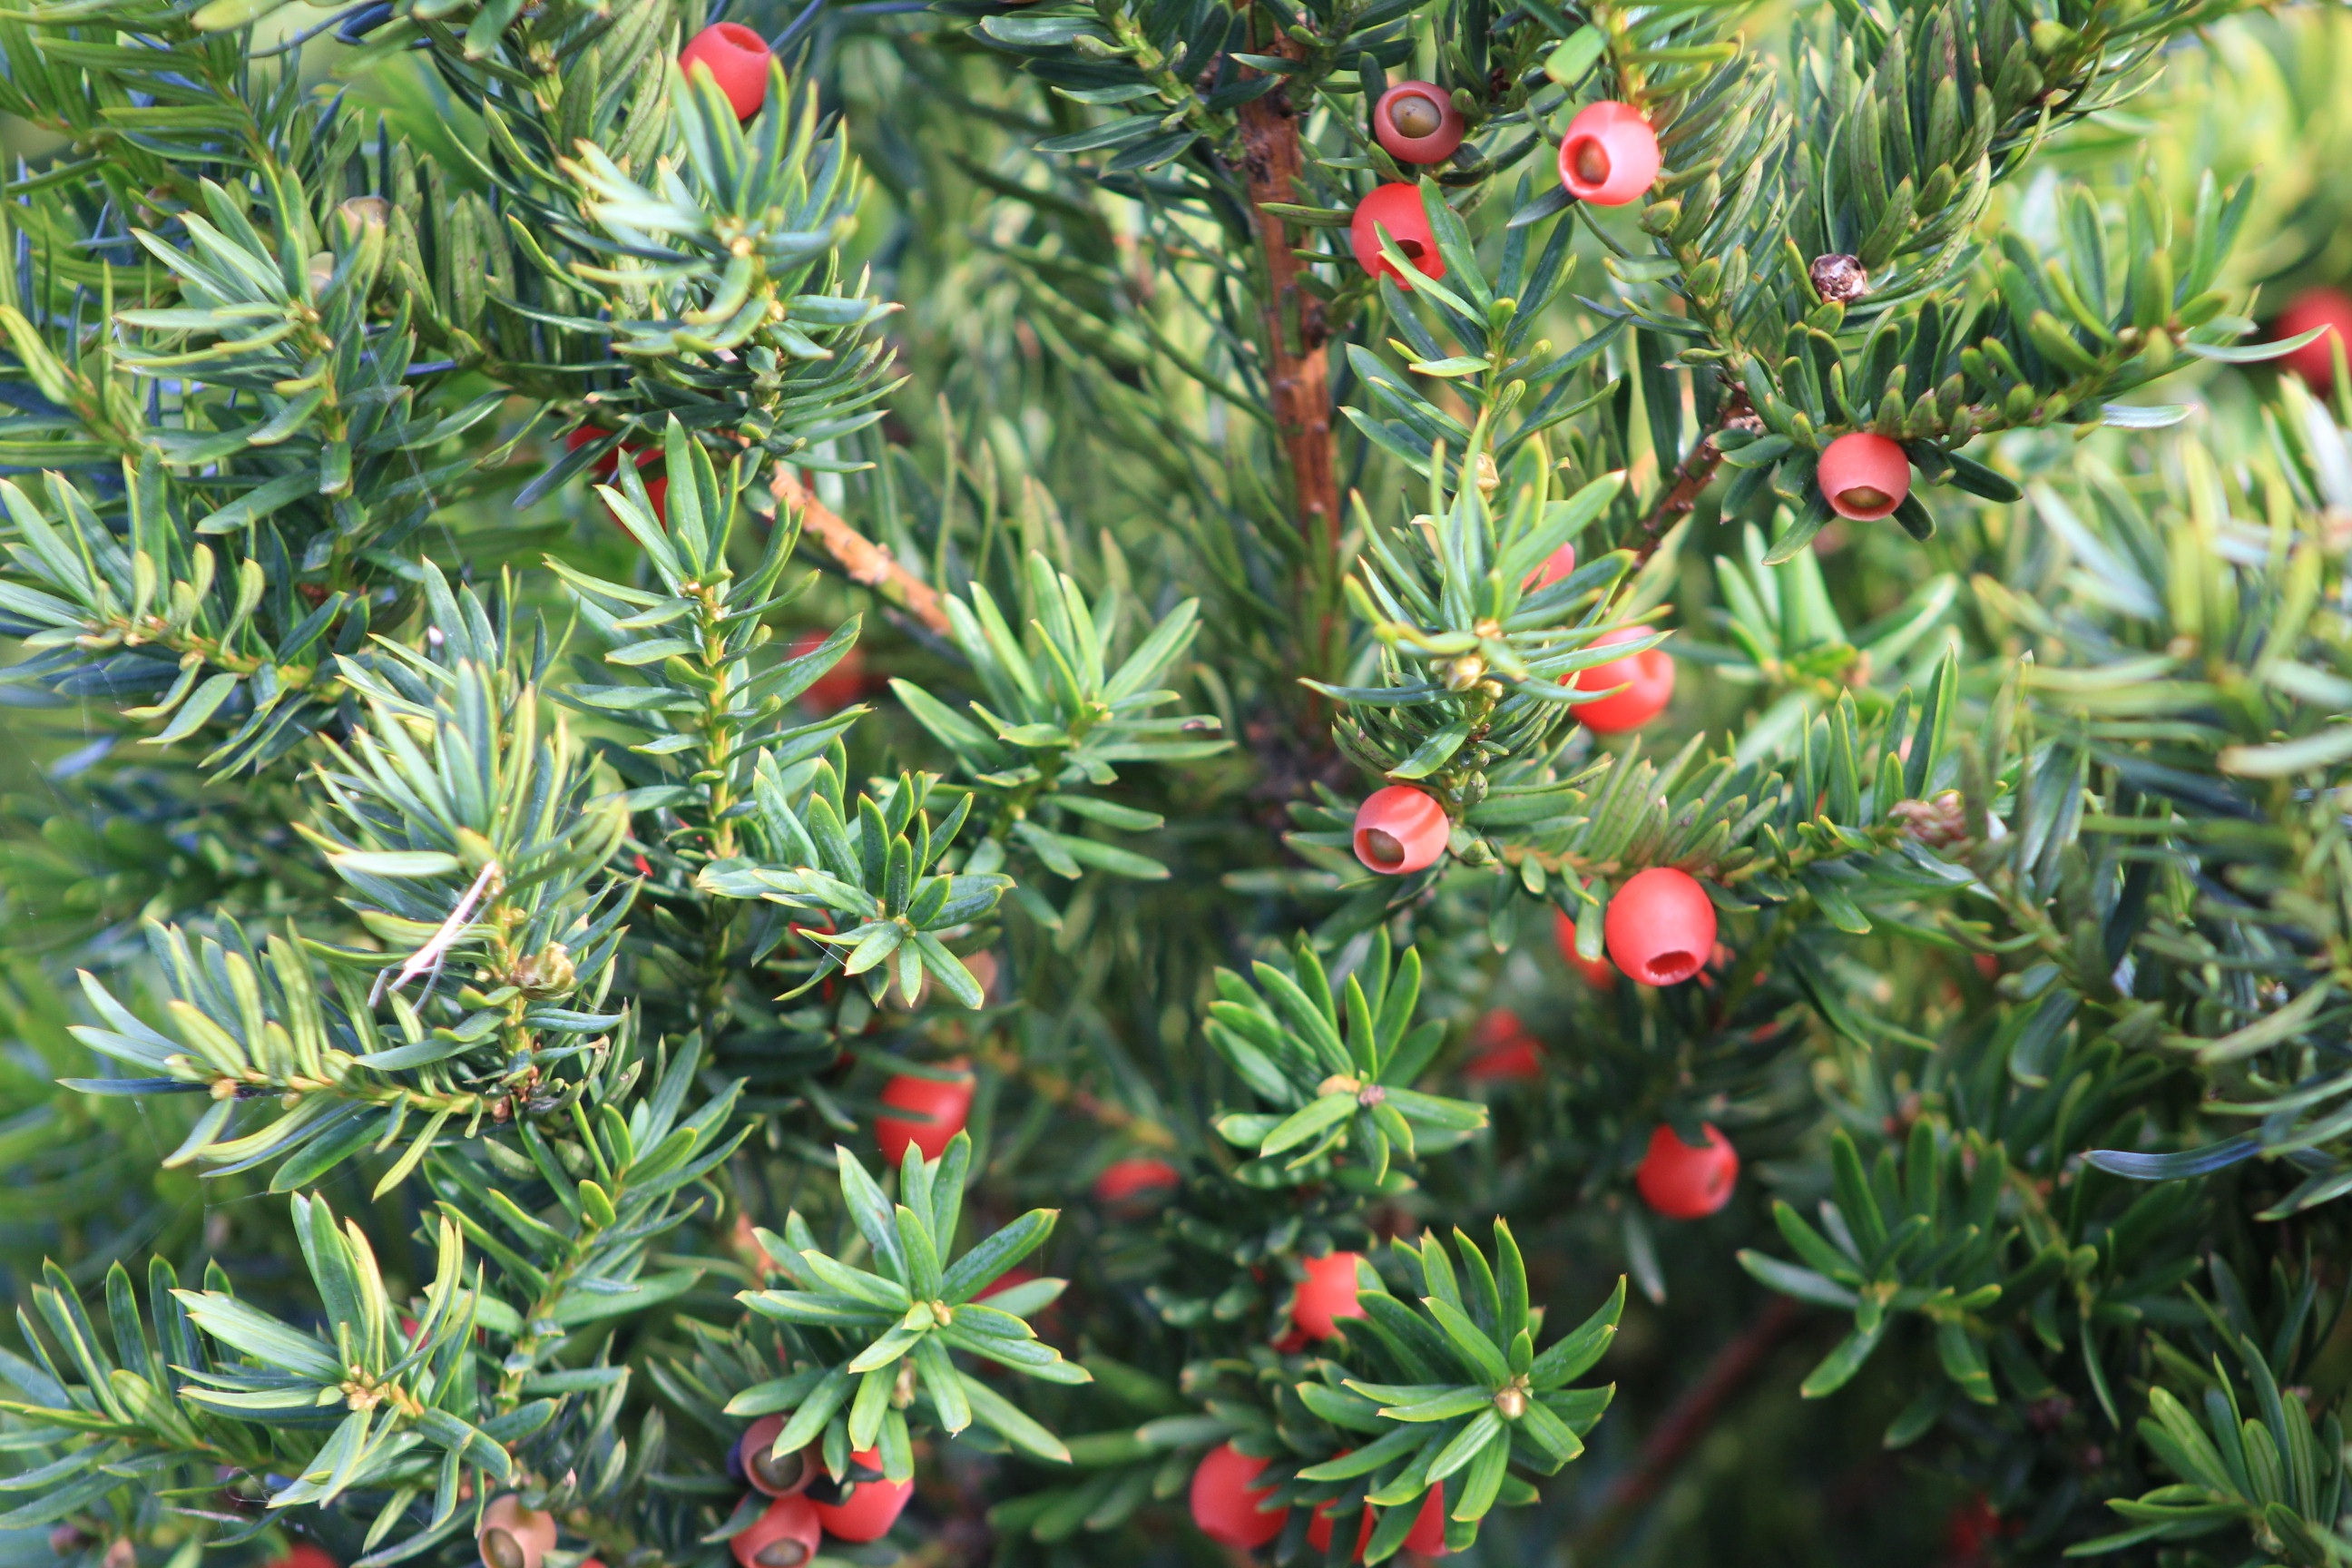
tree, nature, branch, plant, berry, flower, bush, red, evergreen, fir, close, conifer, spruce, shrub, berry red, flowering plant, taxus baccata, grevillea, woody plant, temperate coniferous forest, land plant, empetrum